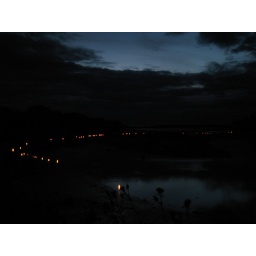
06_08_07 018 candles in water